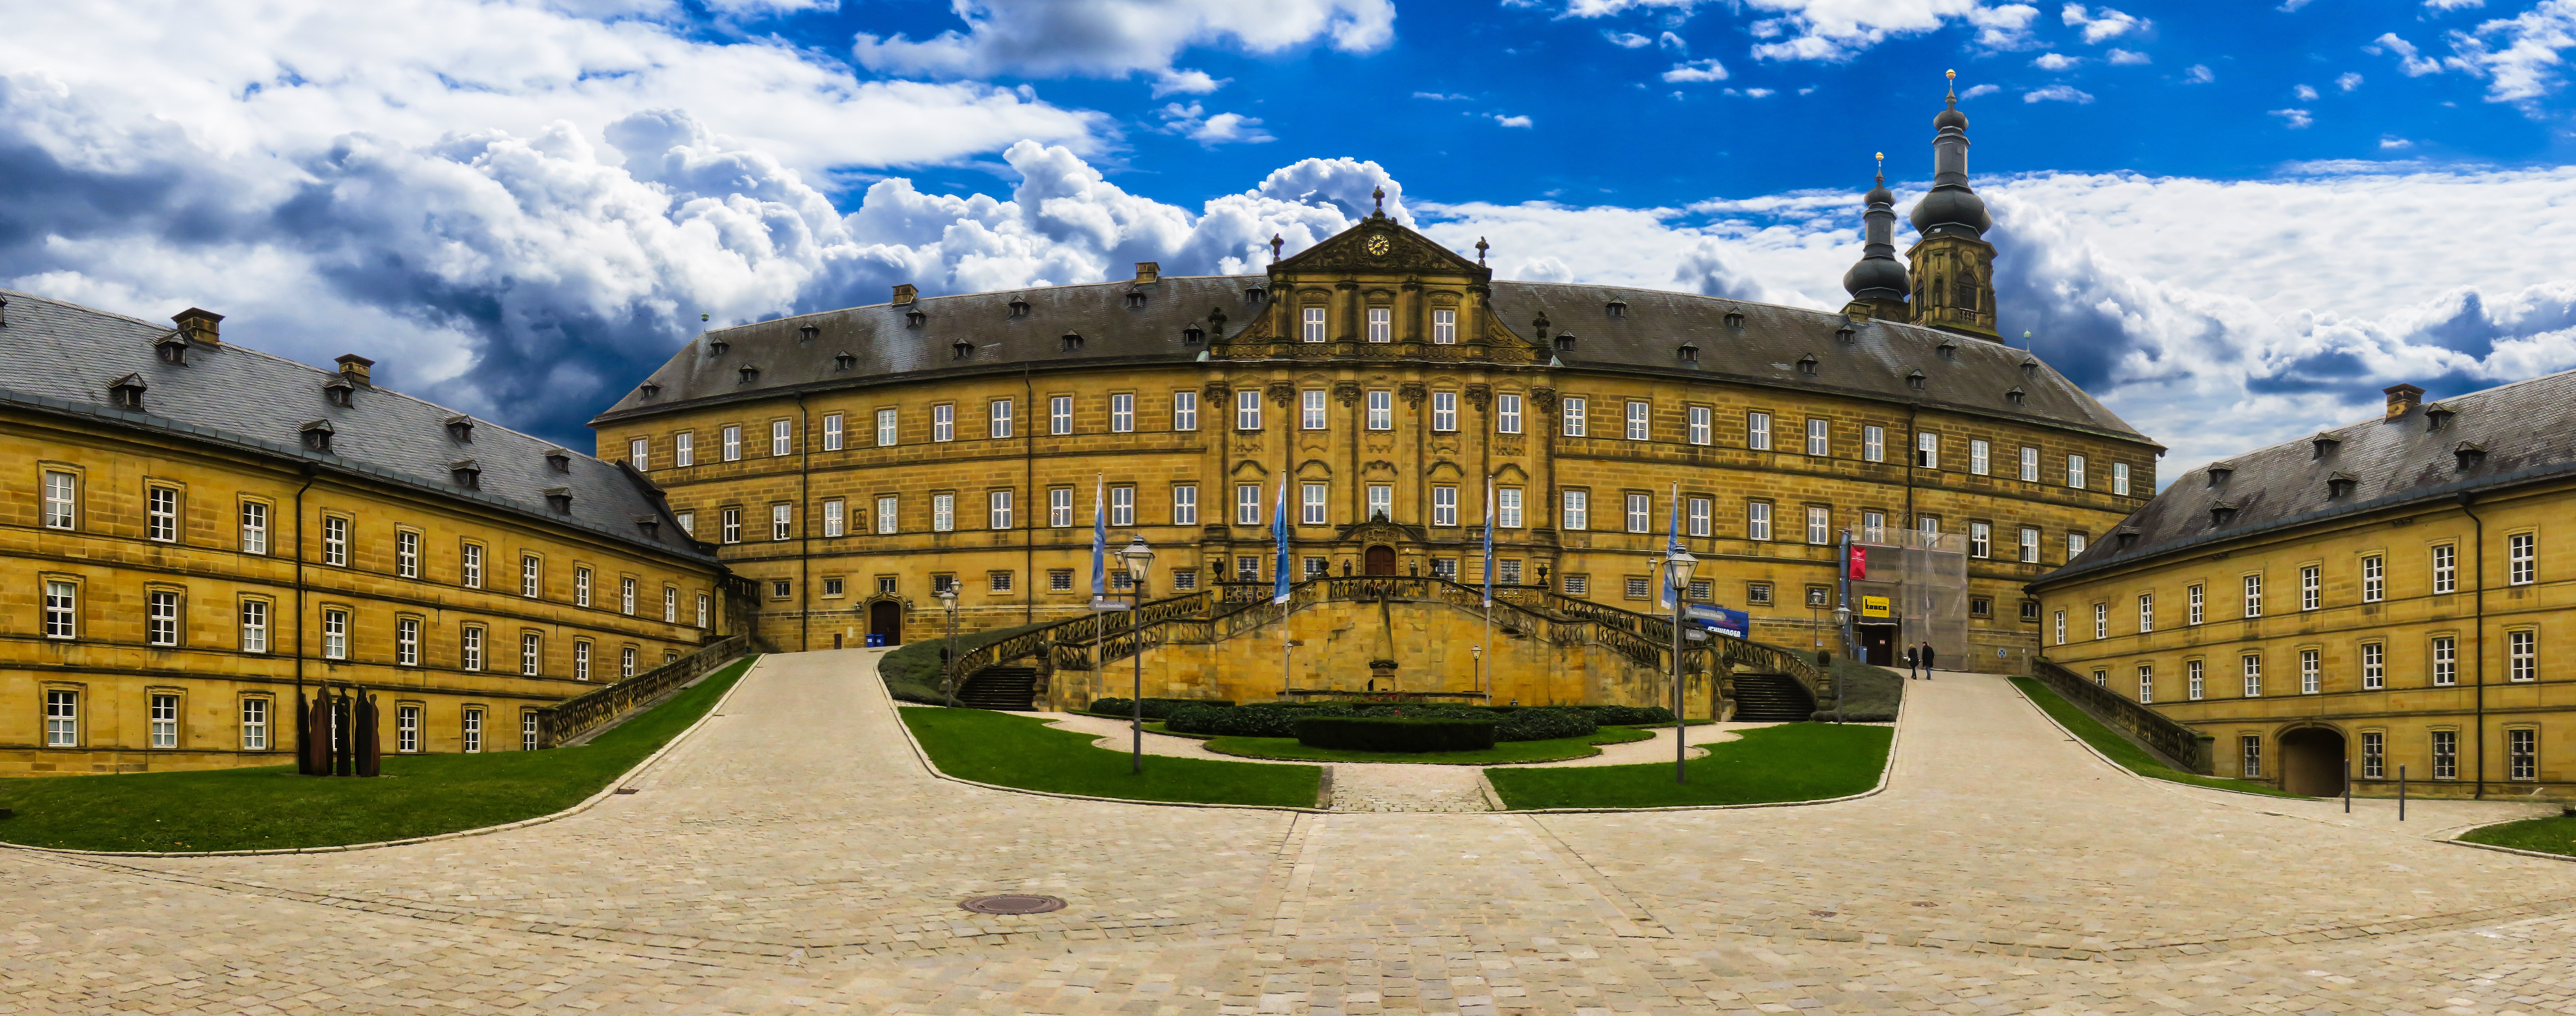
architecture, town, building, chateau, palace, panorama, plaza, castle, landmark, facade, church, historic building, power, monastery, town square, bavaria, estate, historically, middle ages, noble, seminar, banz, stately home, historic site